Richard Lugner

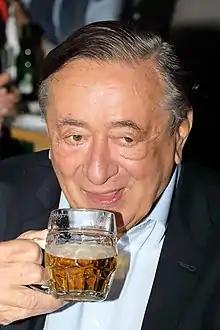
Lugner in 2019

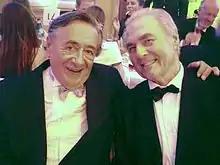
Lugner (left) with painter Johann Gassenhuber

Richard Siegfried "Mörtel" Lugner (11 October 1932 – 12 August 2024) was an Austrian businessman in the construction industry, a Viennese society figure, and an independent politician.